Ie (Japanese family system)

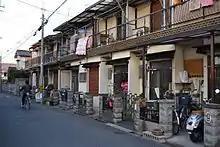
The physical "ie": a Japanese House

Ie is a Japanese term which translates directly to household. It can mean either a physical home or refer to a family's lineage. It is popularly used as the "traditional" family structure. The physical definition of an ie consists of an estate that includes a house, rice paddies and vegetable gardens, and its own section in the local cemetery. The symbolic definition of ie has been referred to as the cultural medium for the physical processes of kinship, such as mating and procreation. The symbolic ie refers not only to blood lines, however, but also to economic and socioreligious functions that take place within the family.